The Tony Randall Show

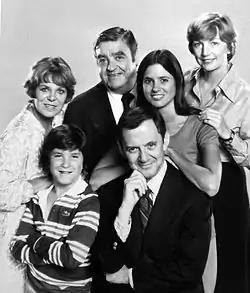
Front, L–R: Brad Savage, Tony Randall. Back: Rachel Roberts, Barney Martin, Penny Peyser, and Allyn Ann McLerie (1977)

The Tony Randall Show is an American television sitcom that aired on ABC during its first season from September 23, 1976, to March 10, 1977, and on CBS for its second (and final) season from September 24, 1977, to March 25, 1978.